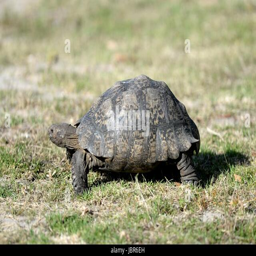
a shot of biological species in the wild